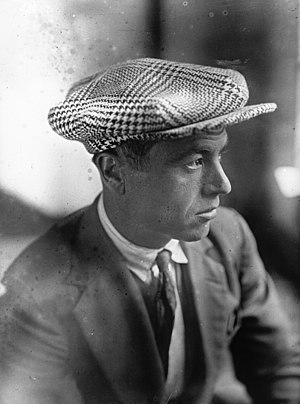
Salvador Cardona
Salvador Cardona Balbastre var en tidligere spansk professionel landevejscykelrytter fra Alfacin, Spanien. I Tour de France 1929 blev han den første spanske cykelrytter til at vinde en etape i Tour de France.